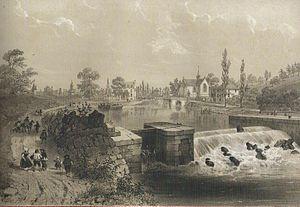
Le canal de Nantes à Brest à Rohan (Morbihan)
Rohan [ʁɔɑ̃] est une commune française, située dans le département du Morbihan en région Bretagne.
L'histoire de la Bretagne commence avec un peuplement dont les traces remontent à la Préhistoire, dès 700 000 ans av. J.-C. La période néolithique, qui commence dans ces régions vers 5000 av. J.-C., y est marquée par le développement d'un mégalithisme important se manifestant dans des sites comme le cairn de Barnenez, le cairn de Gavrinis, la Table des Marchands de Locmariaquer ou les alignements de Carnac. Au cours de sa protohistoire qui commence vers le milieu du IIIᵉ millénaire av. J.-C., le sous-sol riche en étain permet l'essor d'une industrie produisant des objets de bronze, ainsi que de circuits commerciaux d'exportation vers d'autres régions d'Europe. Durant les siècles qui précèdent notre ère, elle est habitée par des peuples gaulois comme les Vénètes ou les Namnètes, avant que ces territoires ne soient conquis par Jules César en 57 av. J.-C., puis progressivement romanisés.